Alicia Eva

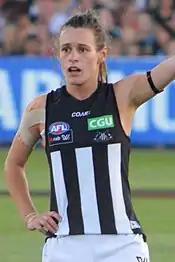
Eva playing for Collingwood in 2017

Eva was drafted by with the club's seventh selection, fifty-fourth overall, in the 2016 AFL Women's draft. She was appointed vice-captain at Collingwood in late January 2017. Eva made her debut in round 1, 2017, in the league's inaugural match at IKON Park against . She played in all seven of Collingwood's matches that season, kicking three goals and leading the club in both total and average disposals. At season's end she placed second in the club's best and fairest award. Eva was named in the All-Australian squad of 40 players, but did not make the final team.